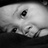
Emotion: neutral